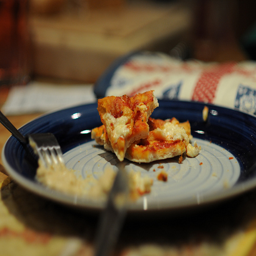
A plate with half eaten pizza on the plate
Leftover pizza that is sitting on a plate with a fork.
A plate that has a few small pieces of pizza left.
Mostly eaten pizza sitting on a blue plate with a fork.
Some ends from a pizza for a meal